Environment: real
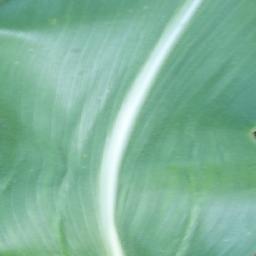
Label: healthy